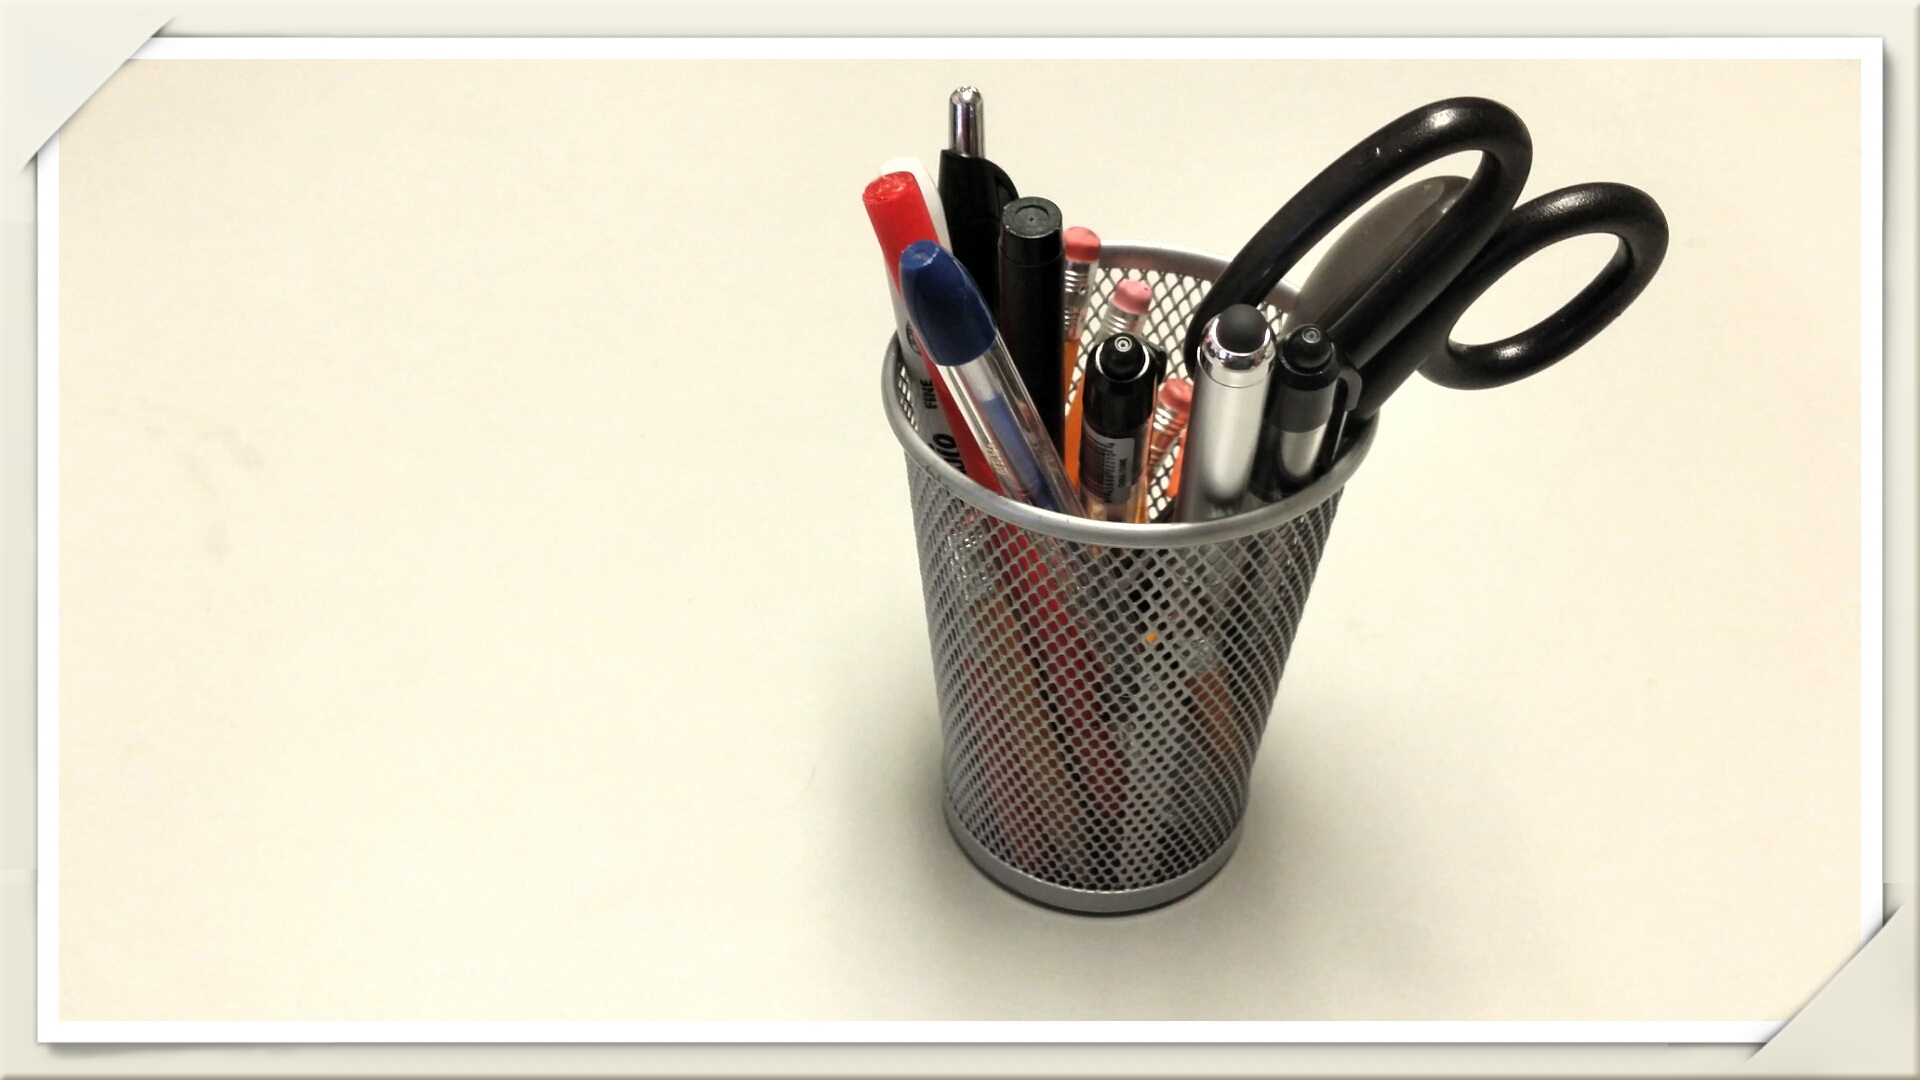
pencil, pen, product, marker, scissors, office supply, pen holder, ballpoint, desk organizer